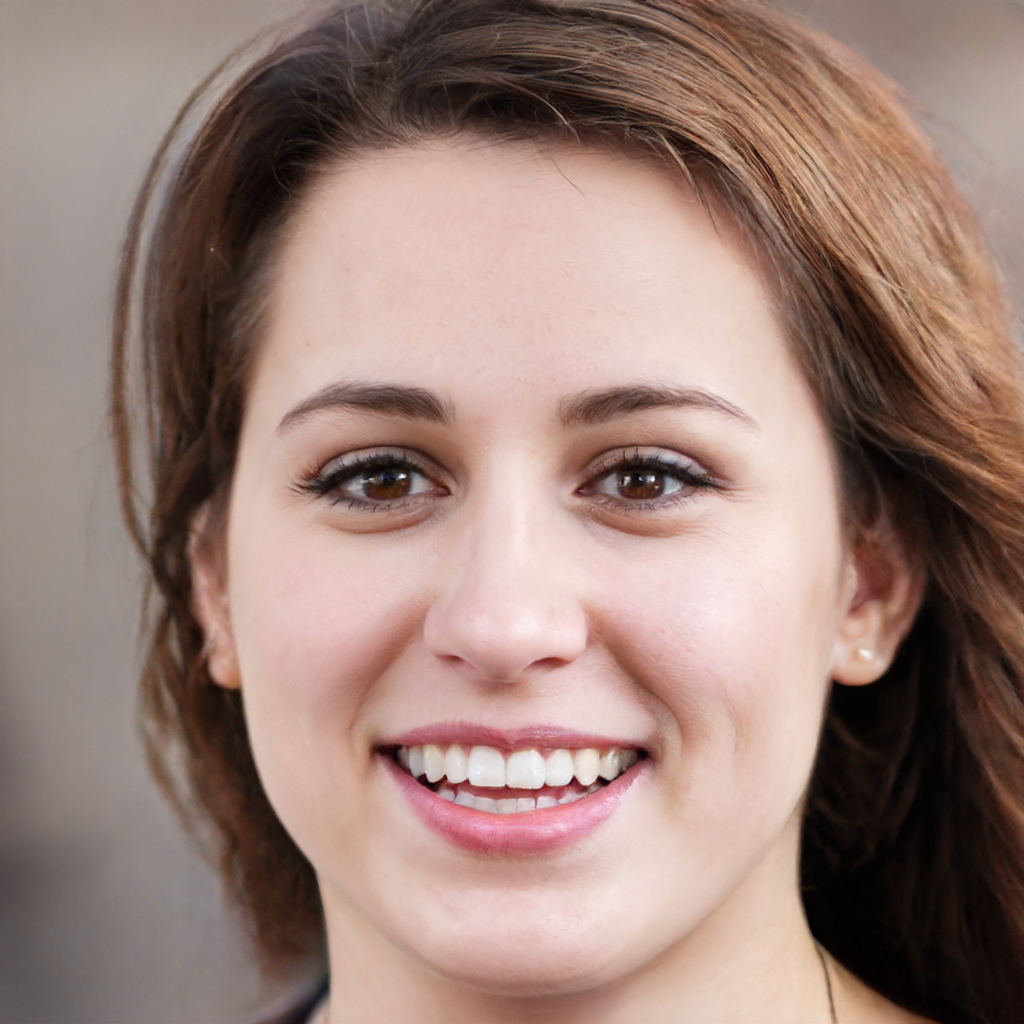
Gender: Female